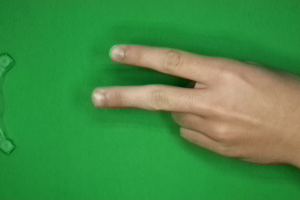
Label: scissors